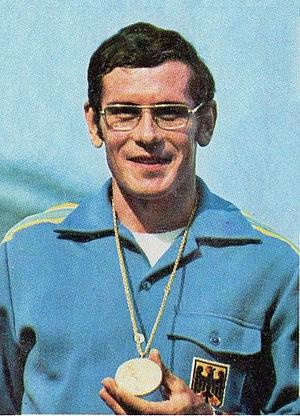
Bernhard Kannenberg est un athlète allemand, spécialiste de la marche.
L'épreuve du 50 kilomètres marche masculin aux Jeux olympiques de 1972 s'est déroulée le 3 septembre 1972 dans les rues de Munich, en République fédérale d'Allemagne, avec une arrivée située au Stade olympique. Elle est remportée par l'Allemand de l'Ouest Bernd Kannenberg.